Liquid-crystal polymer

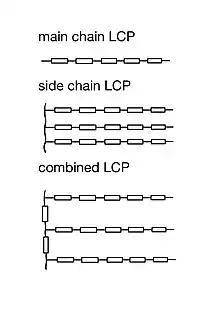
Structure of LCPs

LCPs are categorized by the location of liquid crystal cores. Due to the creation and research of different classes of LCPs, different prefixes are used to help the classification of LCPs. Main chain liquid crystal polymers (MCLCPs) have liquid crystal cores in the main chain. By contrast, side chain liquid crystal polymers (SCLCPs) have pendant side chains containing the liquid crystal cores.